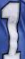
Number: 1